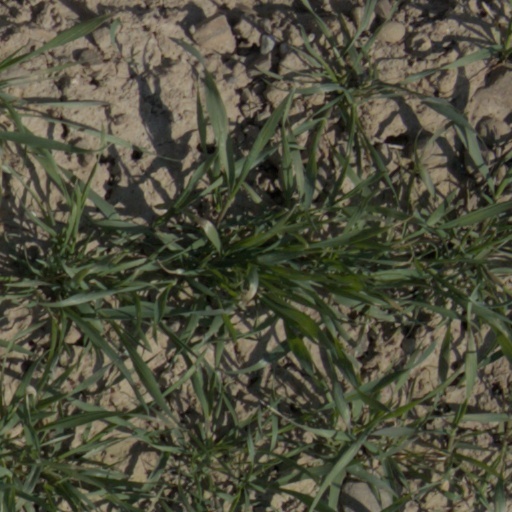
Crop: wheat